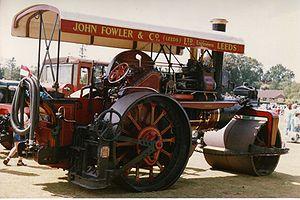
Une locomobile automotrice, une routière à vapeur où un tracteur à vapeur est un machine à vapeur, qui, contrairement à la locomobile ordinaire, peut se déplacer par elle-même.